Apponaug, Rhode Island

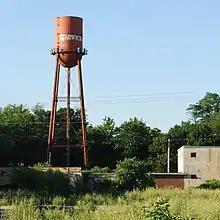
1902 steel water tower in Apponaug Village, Warwick, Rhode Island. Built by Chicago Bridge & Iron Company. The original conical top is missing. The water tower was demolished in 2015.

Apponaug is a neighborhood in central Warwick, Rhode Island, United States, situated on Apponaug Cove, a tributary to Greenwich Bay and nearby Narragansett Bay. The name Apponaug is a derivation of the Narragansett Indian word for "place of oysters". Indeed, Apponaug Cove holds one of the richest shellfish beds in the United States and was densely populated by the Narragansett people for many centuries prior to the arrival of European settlers.